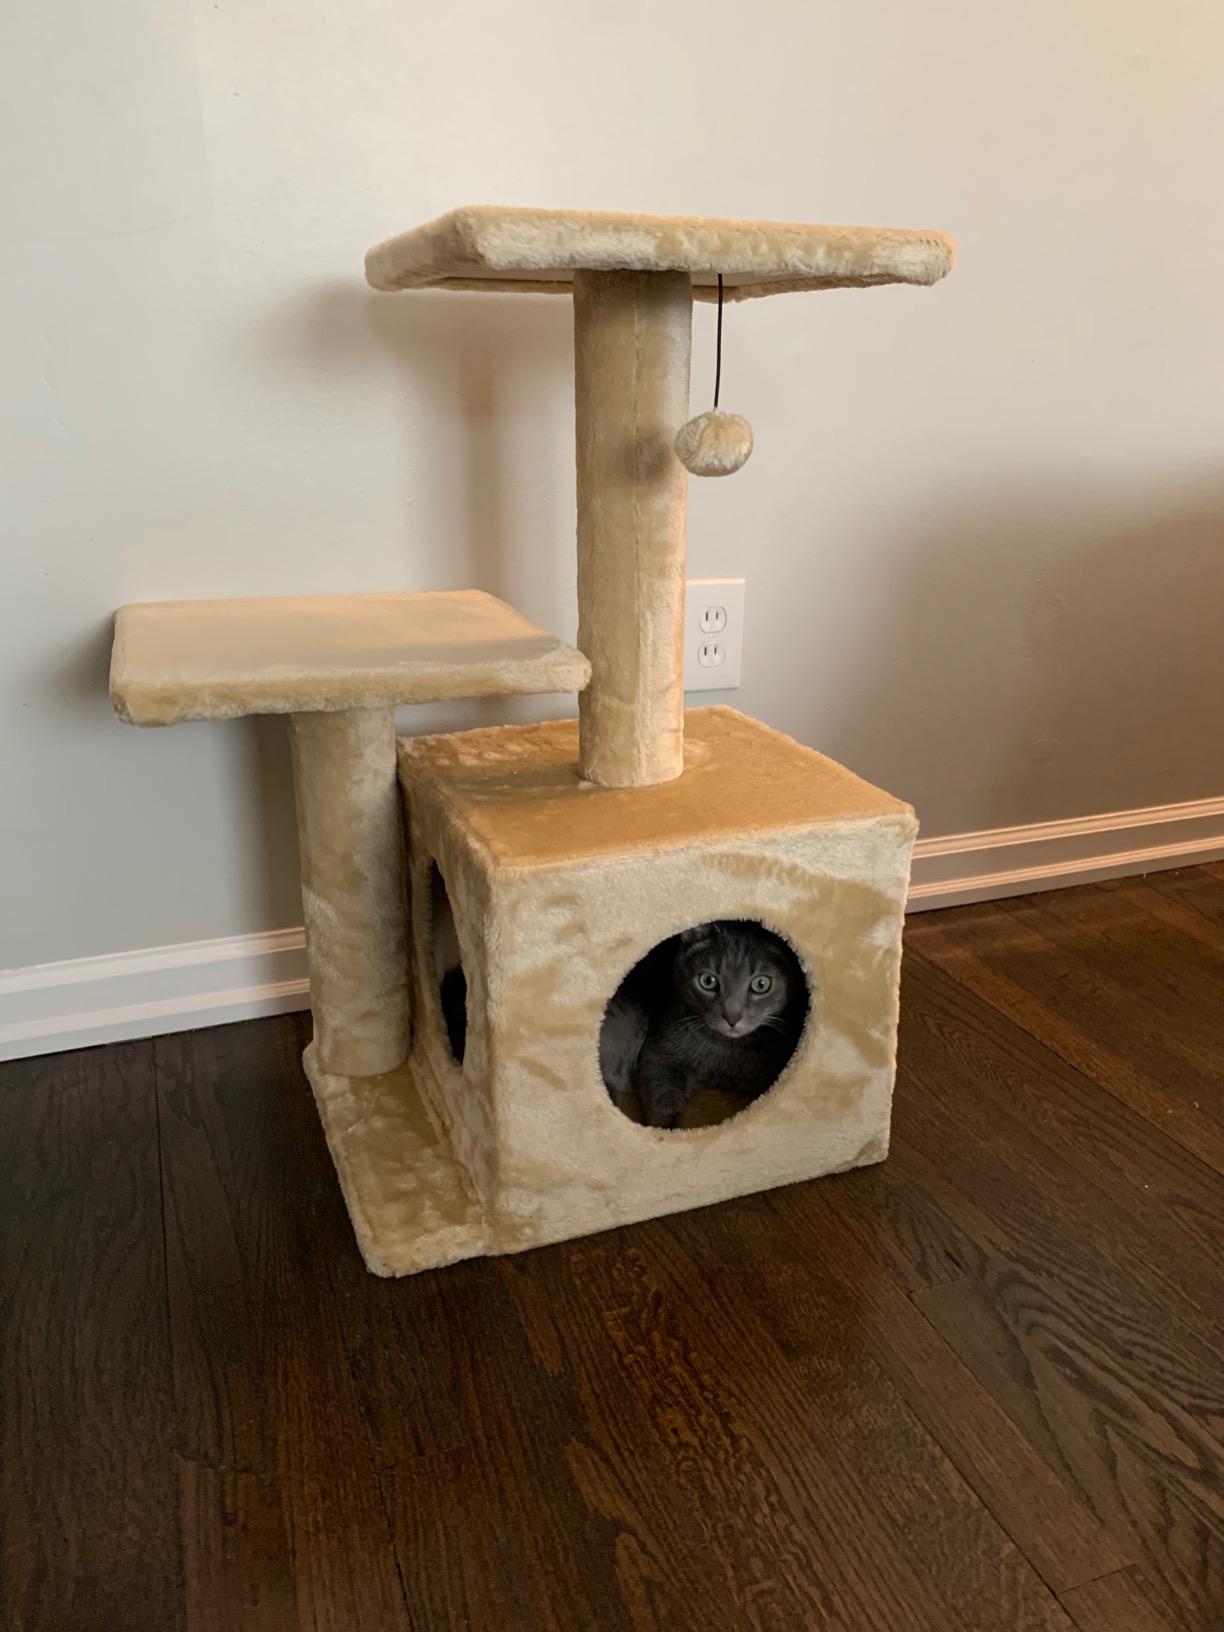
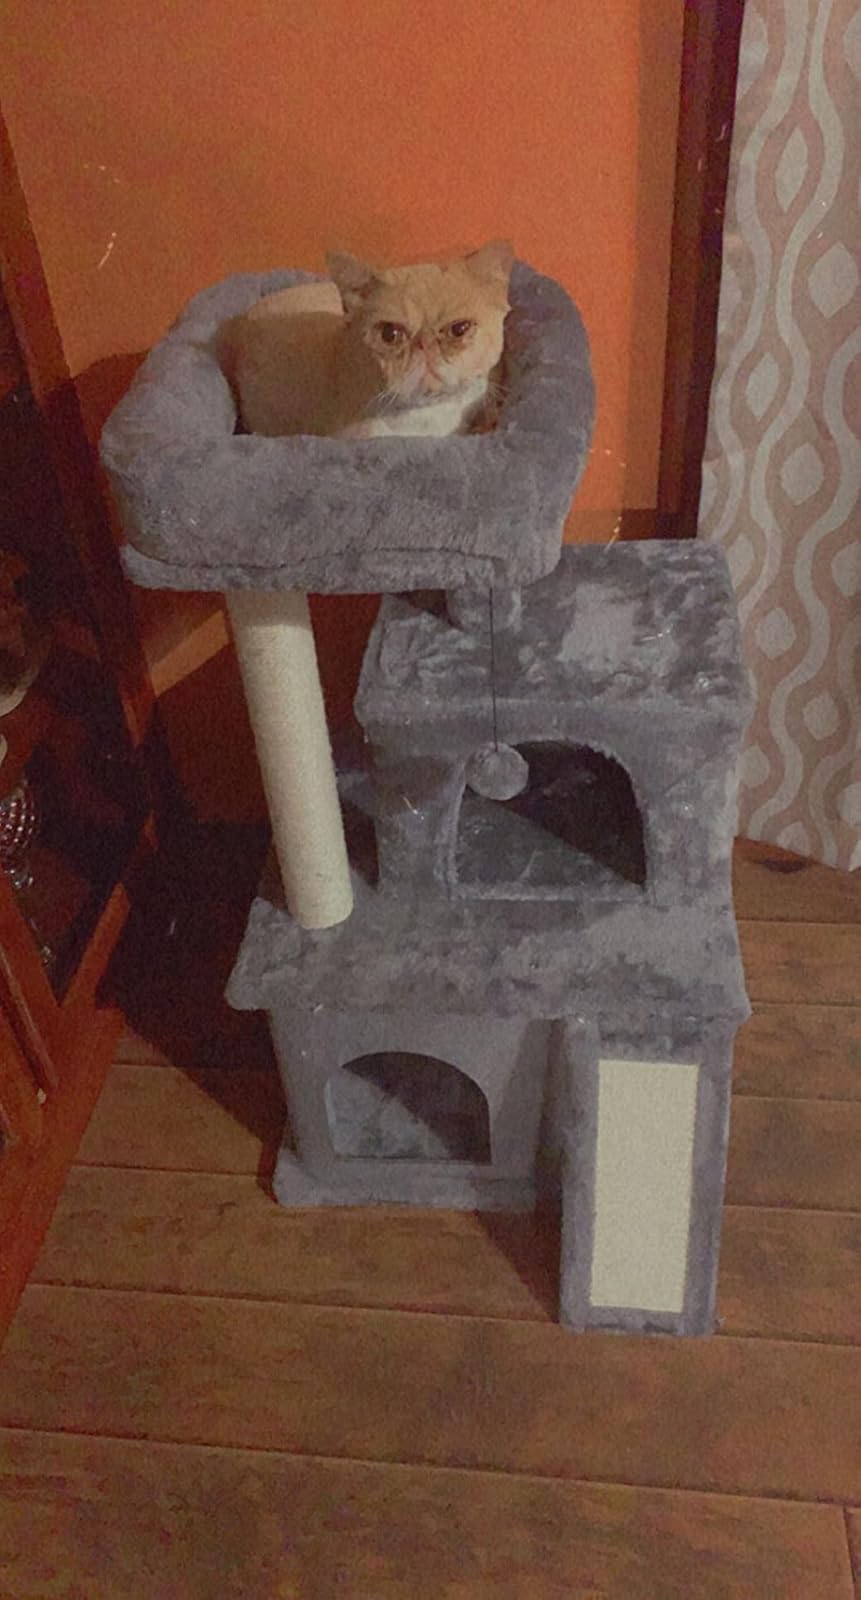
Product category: items_cat tree
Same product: no